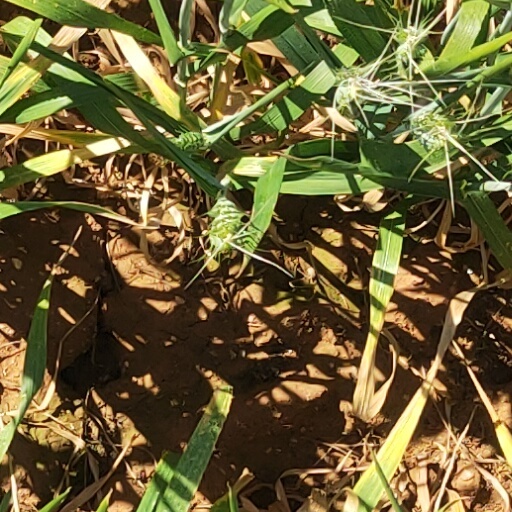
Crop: wheat